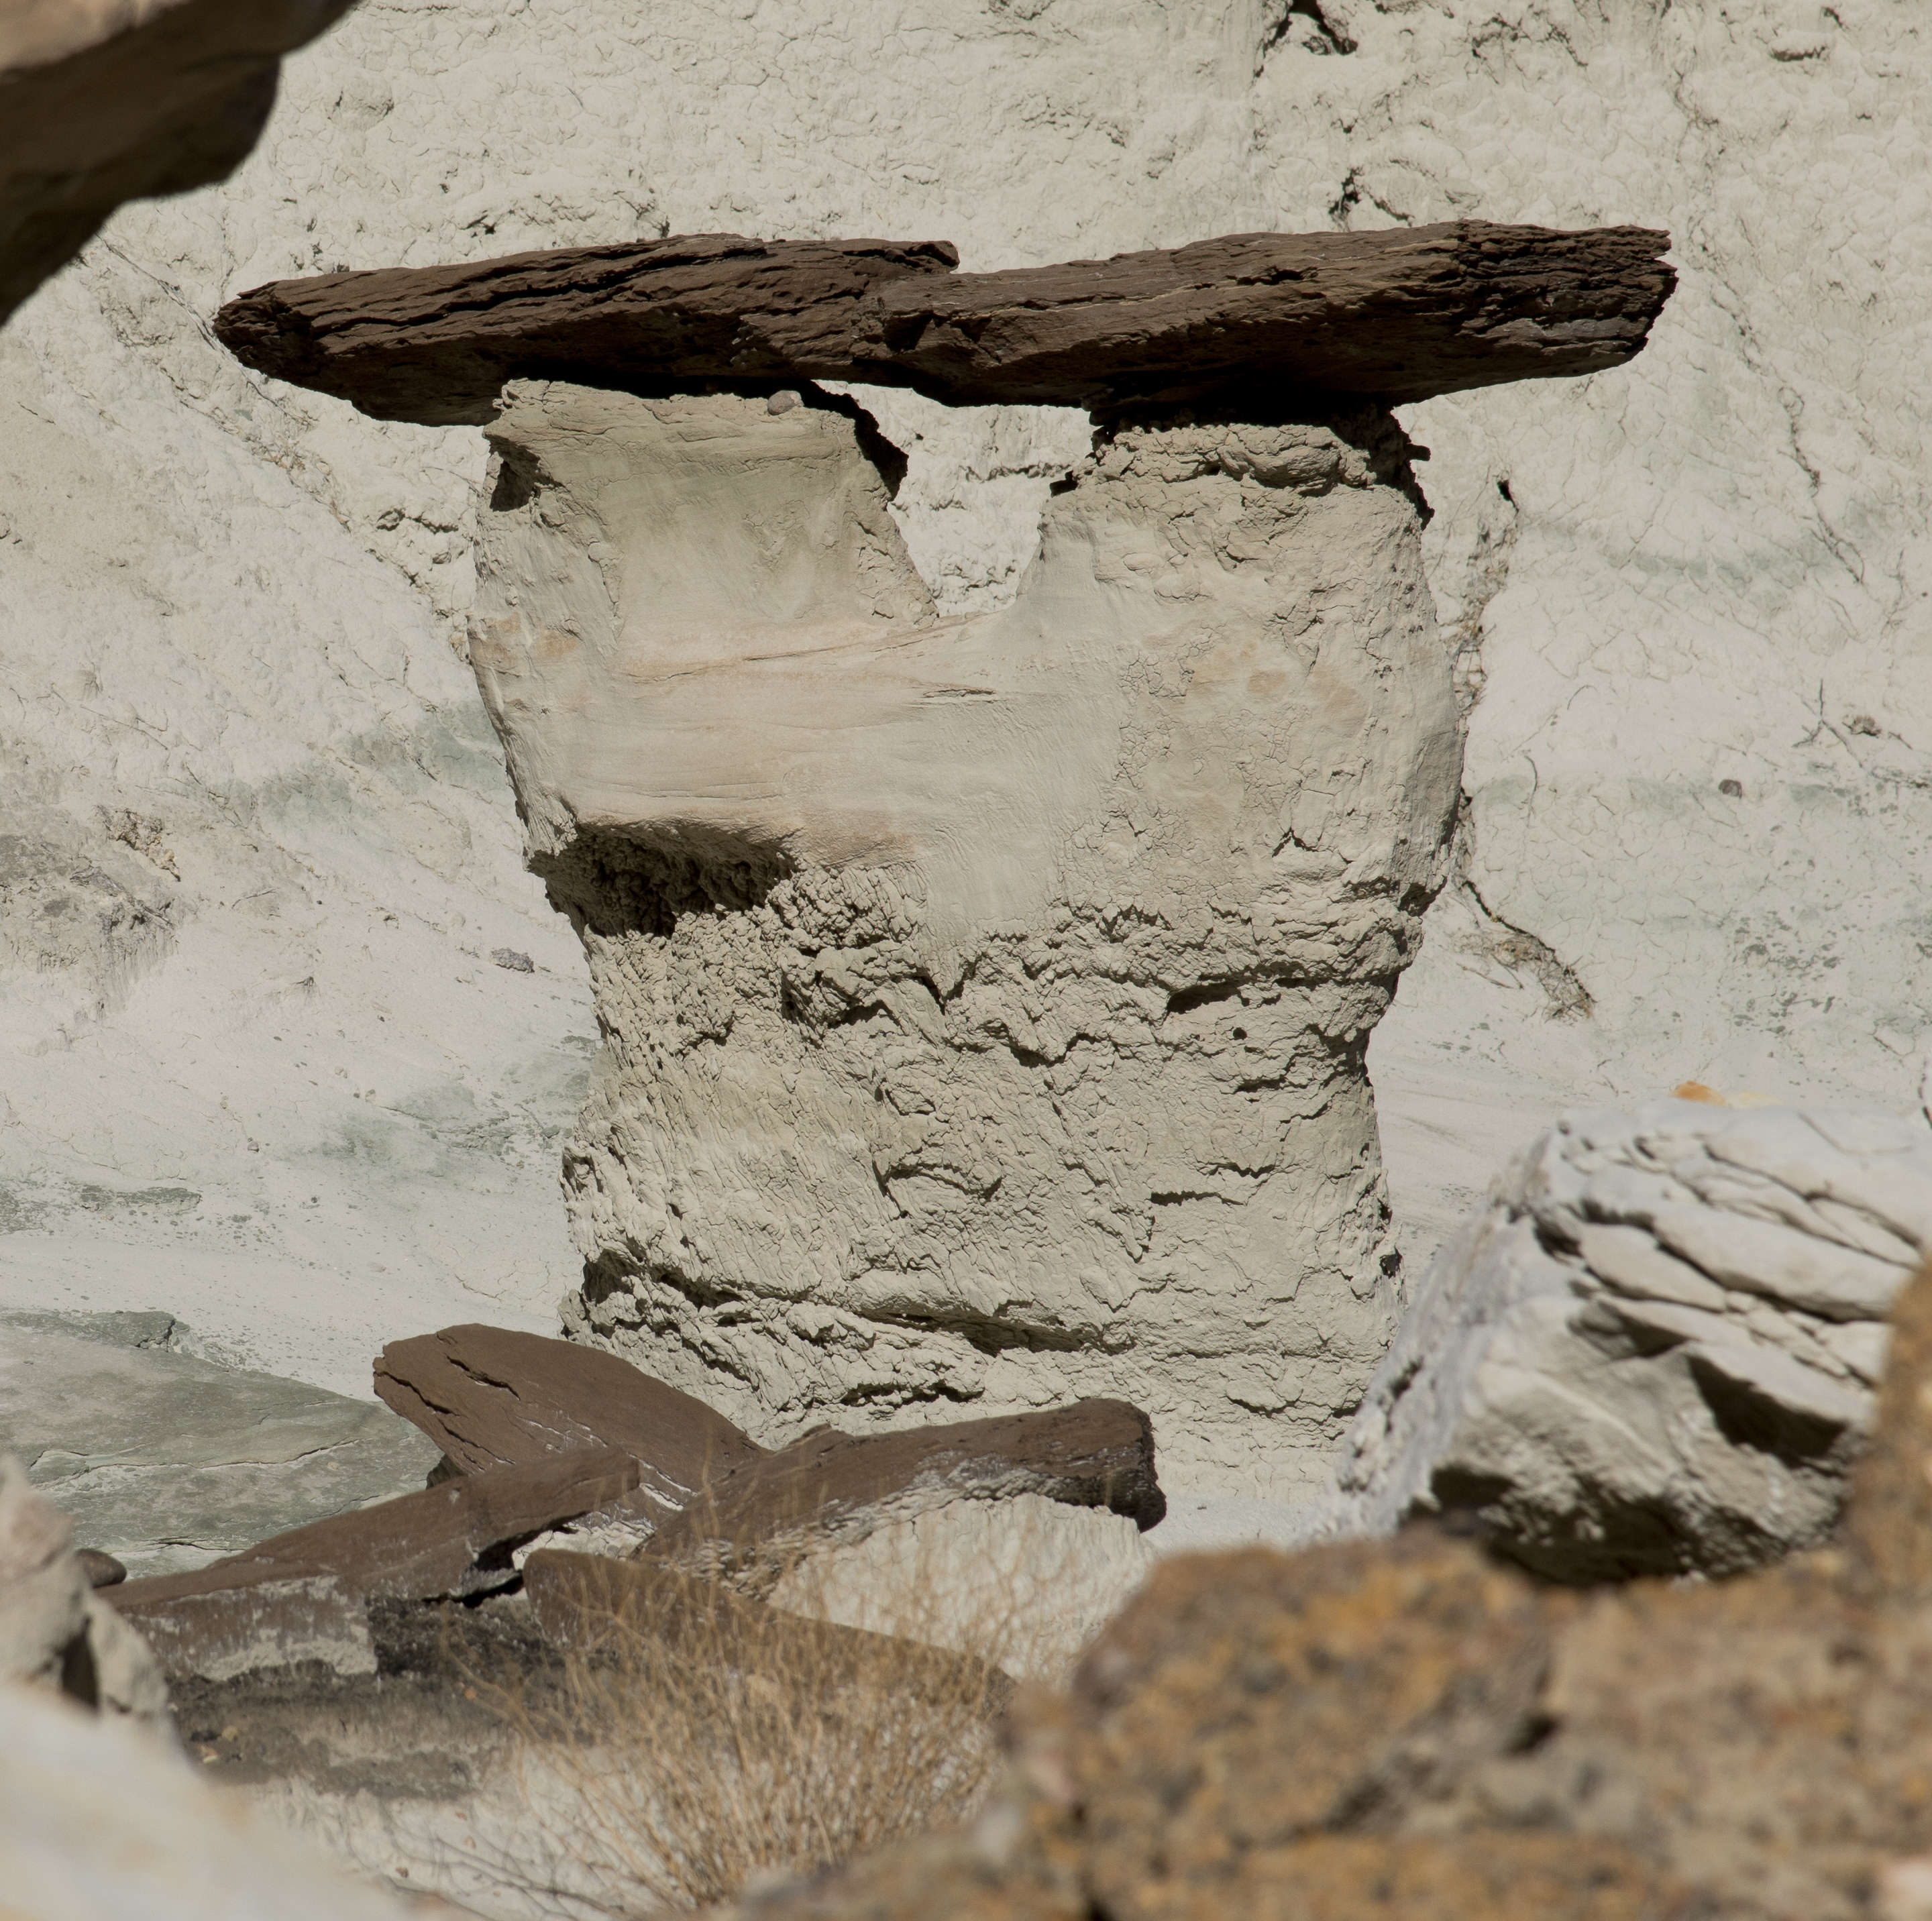
driftwood, rock, wood, trunk, wall, soil, material, art, geology, temple, carving, nikond800e, wahweaphoodoos, ancient history